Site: brandenburg
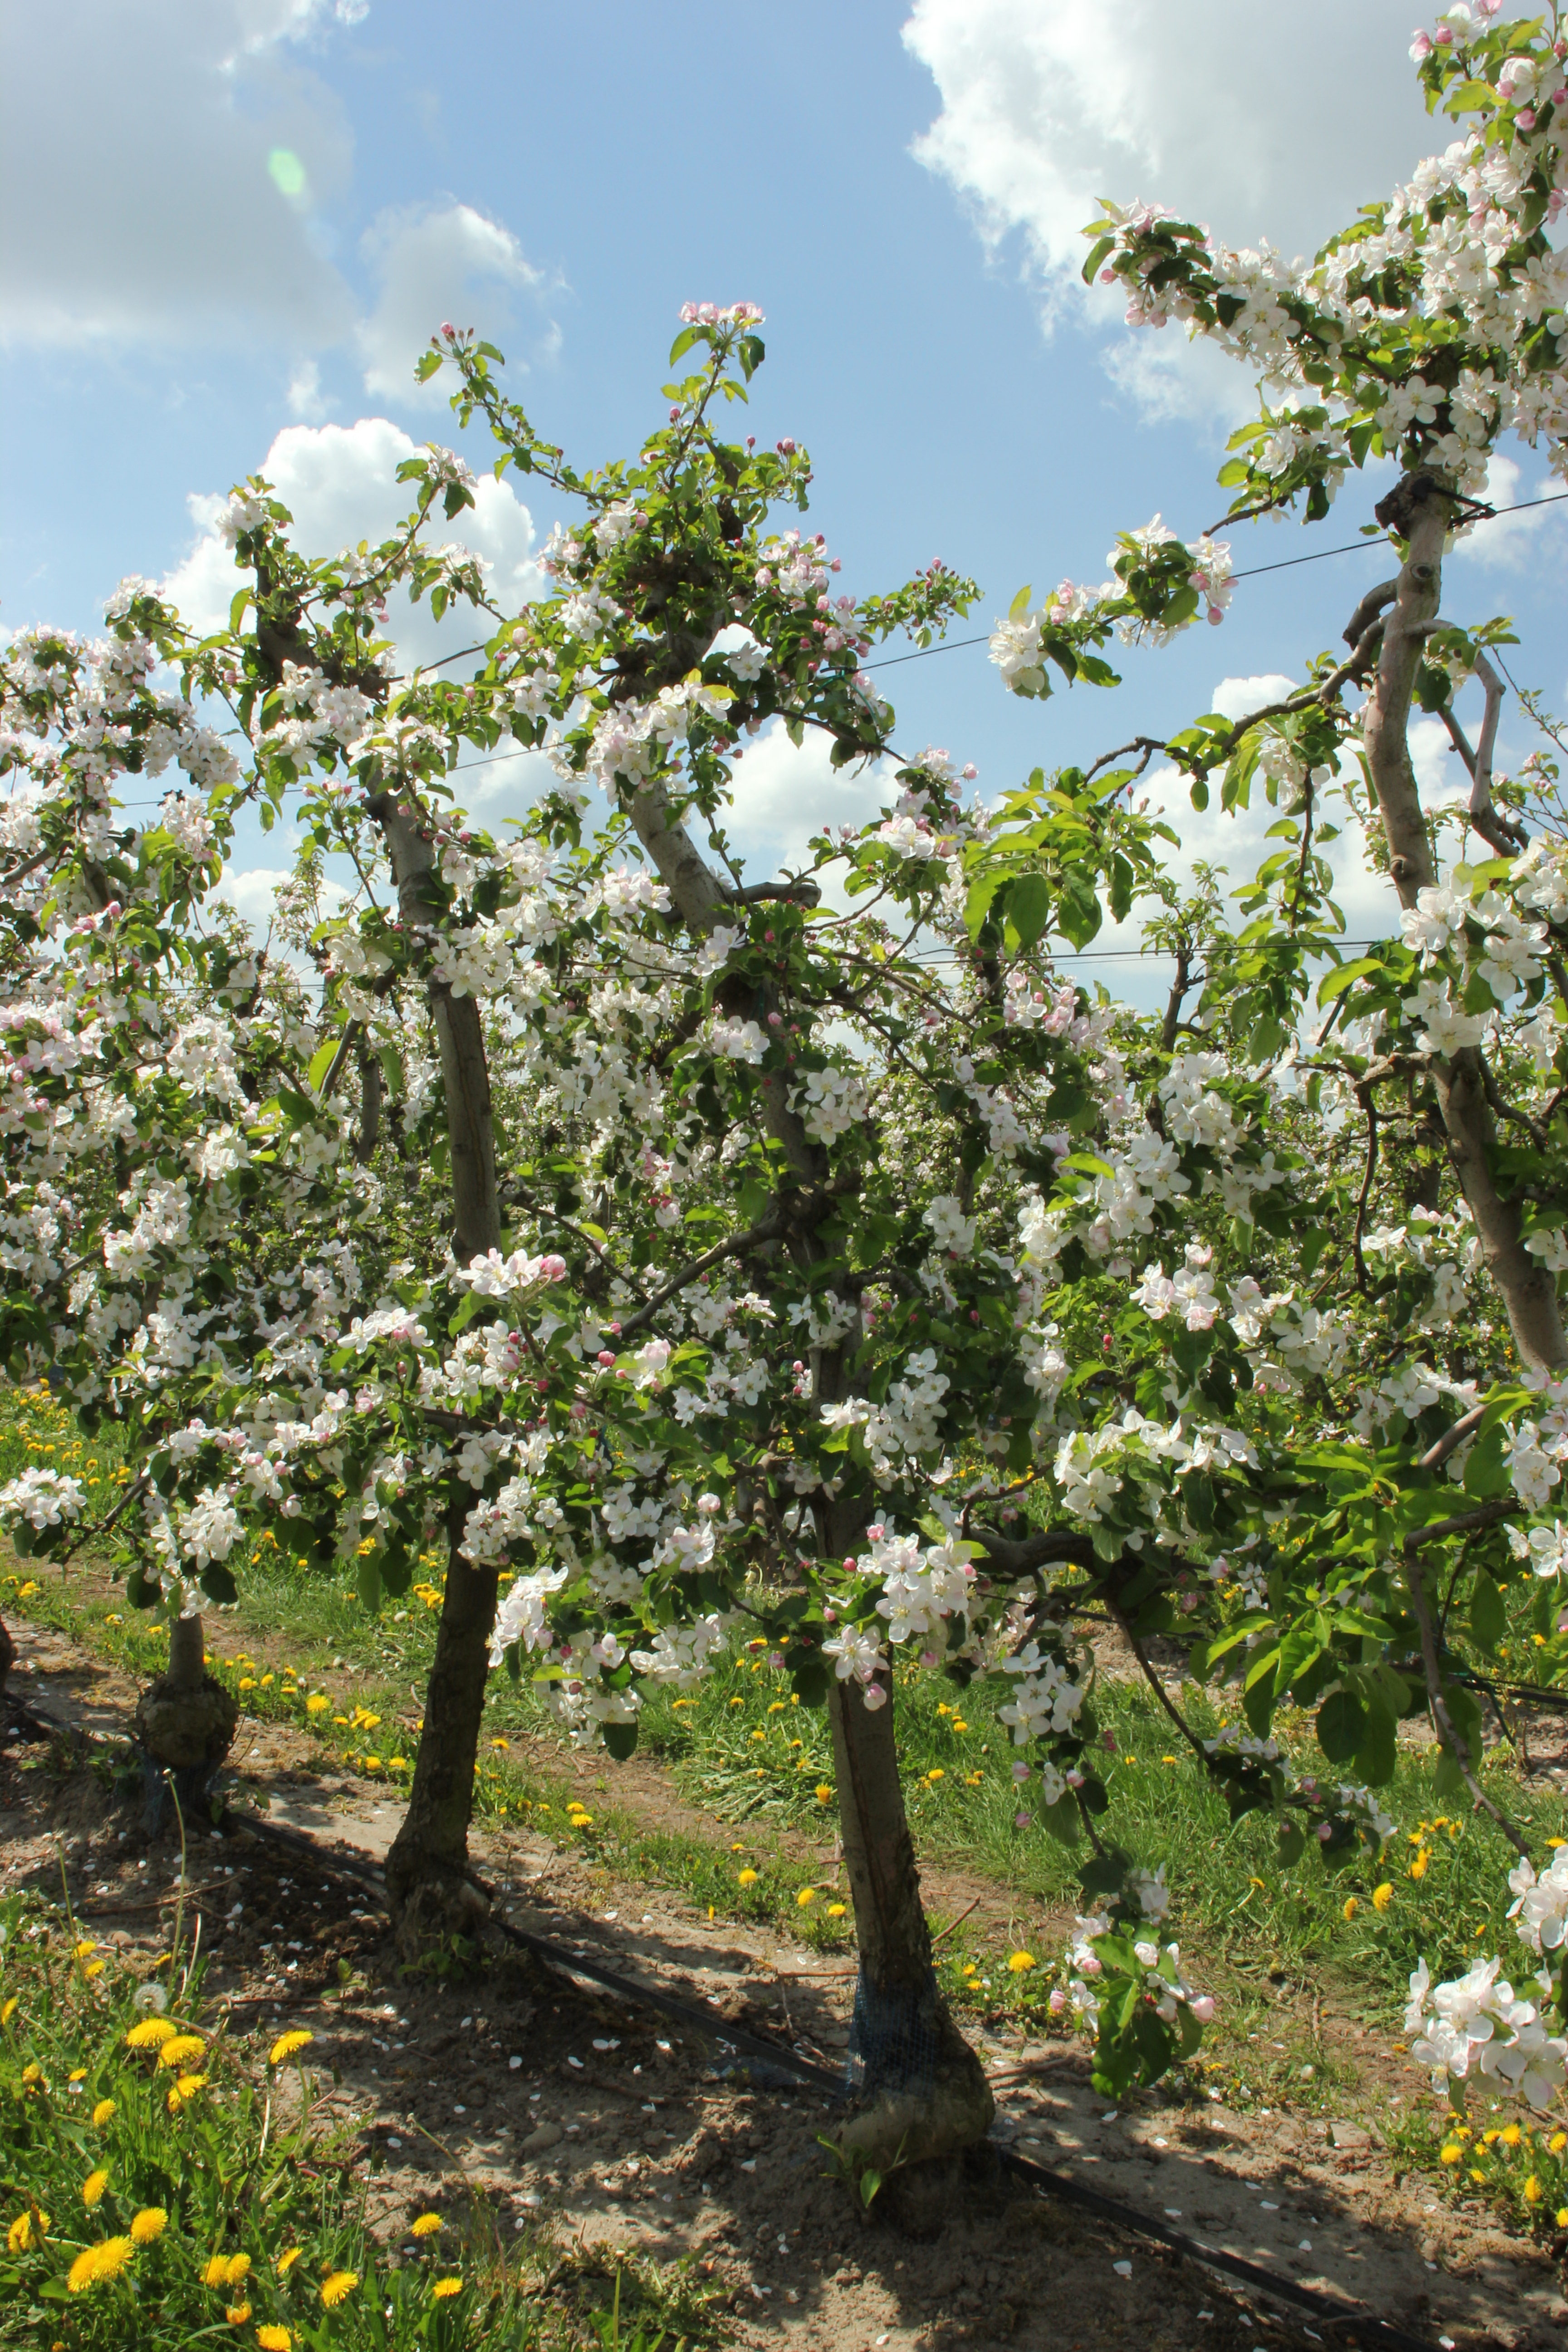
Growth stage (BBCH 65): Flowering